White Southerners

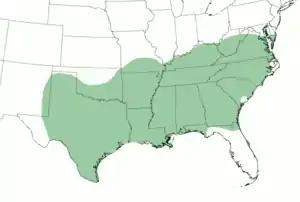
The approximate extent of Southern American English, based upon "The Atlas of North American English"

Slavery was less common in the Upland South, comprising the areas in the South outside the Atlantic Plain, which remains heavily white to this day. Northern English, Scots lowlanders and Ulster-Scots (later called the Scotch-Irish) settled in Appalachia in the 18th century, and eventually spread westward into the Ozarks and Texas Hill Country. The early settlers of the Ohio Valley were mainly Upland Southerners.